Kami, Nagano

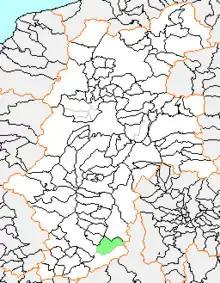
Map of Kami, Nagano

As of 2003, the village had an estimated population of 811 and a density of 6.41 persons per km. The total area was 126.51 km.